Bettino Craxi

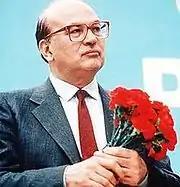
Craxi during a socialist congress

"Craxism" (Italian: "Craxismo") was and to some extent remains an Italian political ideology based on Craxi's thought. It was the informal ideology of the PSI from 1976 to 1994.